Ozarks

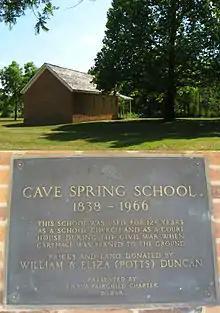
The first public school in Jasper County, Missouri

Early settlers relied on hunting, fishing, trapping, and foraging to supplement their diets and incomes. Today hunting and fishing for recreation are common activities and an important part of the tourist industry. Foraging for mushrooms (especially morels) and for ginseng is common and financially supported by established buyers in the area. Other forages include poke, watercress, persimmons and pawpaw; wild berries such as blackberry, black raspberry, raspberry, red mulberry, black cherry, wild strawberry and dewberry; and wild nuts such as black walnut and even acorns. Edible native legumes, wild grasses and wildflowers are plentiful, and beekeeping is common.